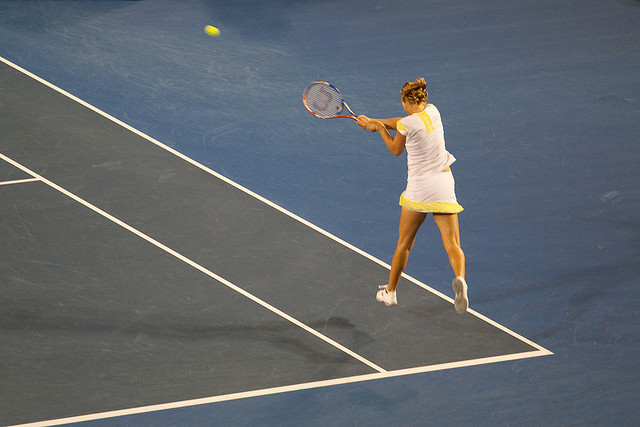
một trận thi đấu tennis nữ đang diễn ra ở trên sân